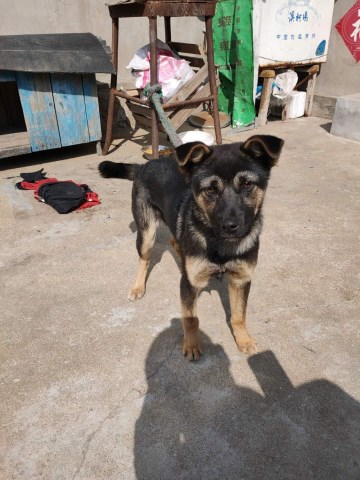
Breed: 3336-n000121-chinese_rural_dog